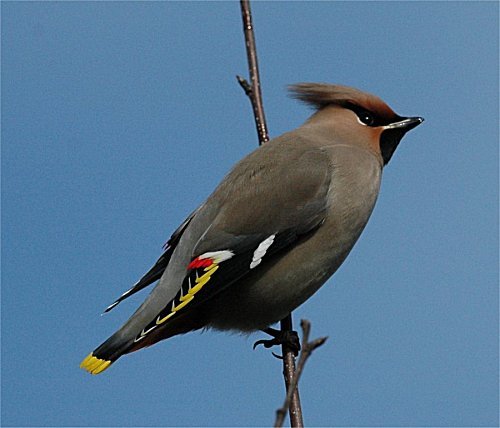
this bird has a tail tipped in gold, with yellow-tipped secondaries and a dusty-red head.
this smaller bird has a chubby body that is all gray, but has a small pattern of yellow, black, red and white on the tips of its wings with red eye shadow.
this bird is nearly all gray with white wingbars, black primaries, and yellow and red secondaries.
this small bird has a medium gray body, it has light green tips on it's tail fathers, it has black eyebrows and a black throat.
a dark bird with a tuft on the crown facing backwards
this bird is primarily brown. it has shades of red in it's face near it's eye and beak. it has yellow tips on it's wings and tail. with one dash of red on it's wings.
primarily grey with black, yellow and white primaries and yellow and black outer rectices, tufted crown, black eye ring and throat.
this bird is brown, black, yellow, white and red in color, with a black beak.
this bird has colorful wings that have yellow, red, white, and black on it.
this bird has a grayish brown tufted crest, with unique yellow and red tipped wings.
Species: Bohemian Waxwing